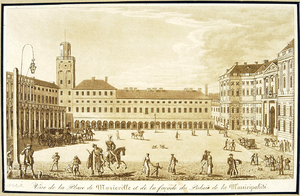
Marieville est un ancien centre de commerces entourant une grand'place dans le quartier de Śródmieście de Varsovie.